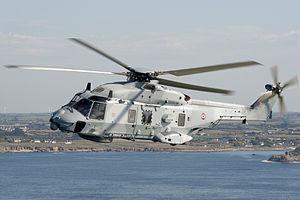
Caïman Marine - Crédits Marine Nationale
La Force maritime de l'aéronautique navale est l'actuelle appellation de l'aéronautique navale française. Elle forme une des quatre grandes composantes de la marine française. Elle est issue de la fusion entre les forces de l'aviation embarquée et de l'aviation de patrouille maritime le 19 juin 1998. Son actuelle organisation précisée par l'instruction Nᵒ 24/DEF/EMM/ROJ relative à l'organisation de la force maritime de l'aéronautique navale du 3 novembre 2011 a été publiée au Bulletin officiel des armées le 10 novembre 2011.